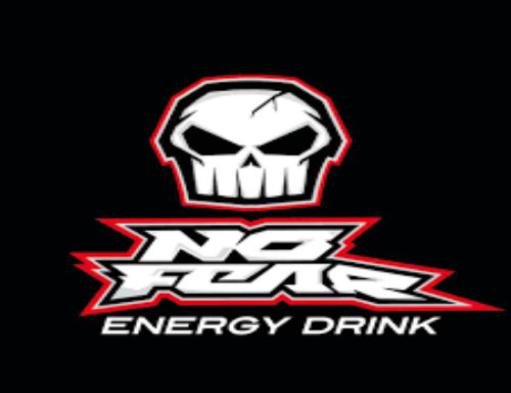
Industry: Leisure